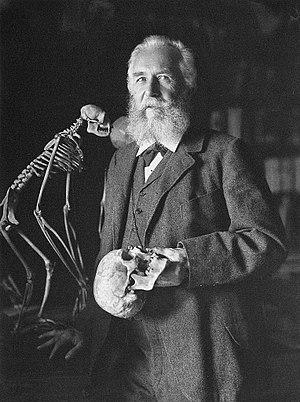
20 février : société britannique de psychanalyse présidée par Ernest Jones.
Ernst Heinrich Philipp August Hæckel, était un biologiste, philosophe et libre penseur allemand. Il a fait connaître les théories de Charles Darwin en Allemagne et a développé une théorie des origines de l'être humain.
L'histoire de la botanique est l'exposition et la narration des idées, des recherches et des travaux liés à la description, à la classification, au fonctionnement, à la distribution et aux relations des organismes appartenant aux règnes des Champignons, des Chromistes et des Plantes au cours des différentes périodes historiques.
Howard Phillips Lovecraft [ˈhaʊɝd ˈfɪlɪps ˈlʌvkɹæft], né le 20 août 1890 à Providence et mort le 15 mars 1937 dans la même ville, est un écrivain américain connu pour ses récits fantastiques, d'horreur et de science-fiction.